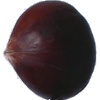
Label: Chestnut 1